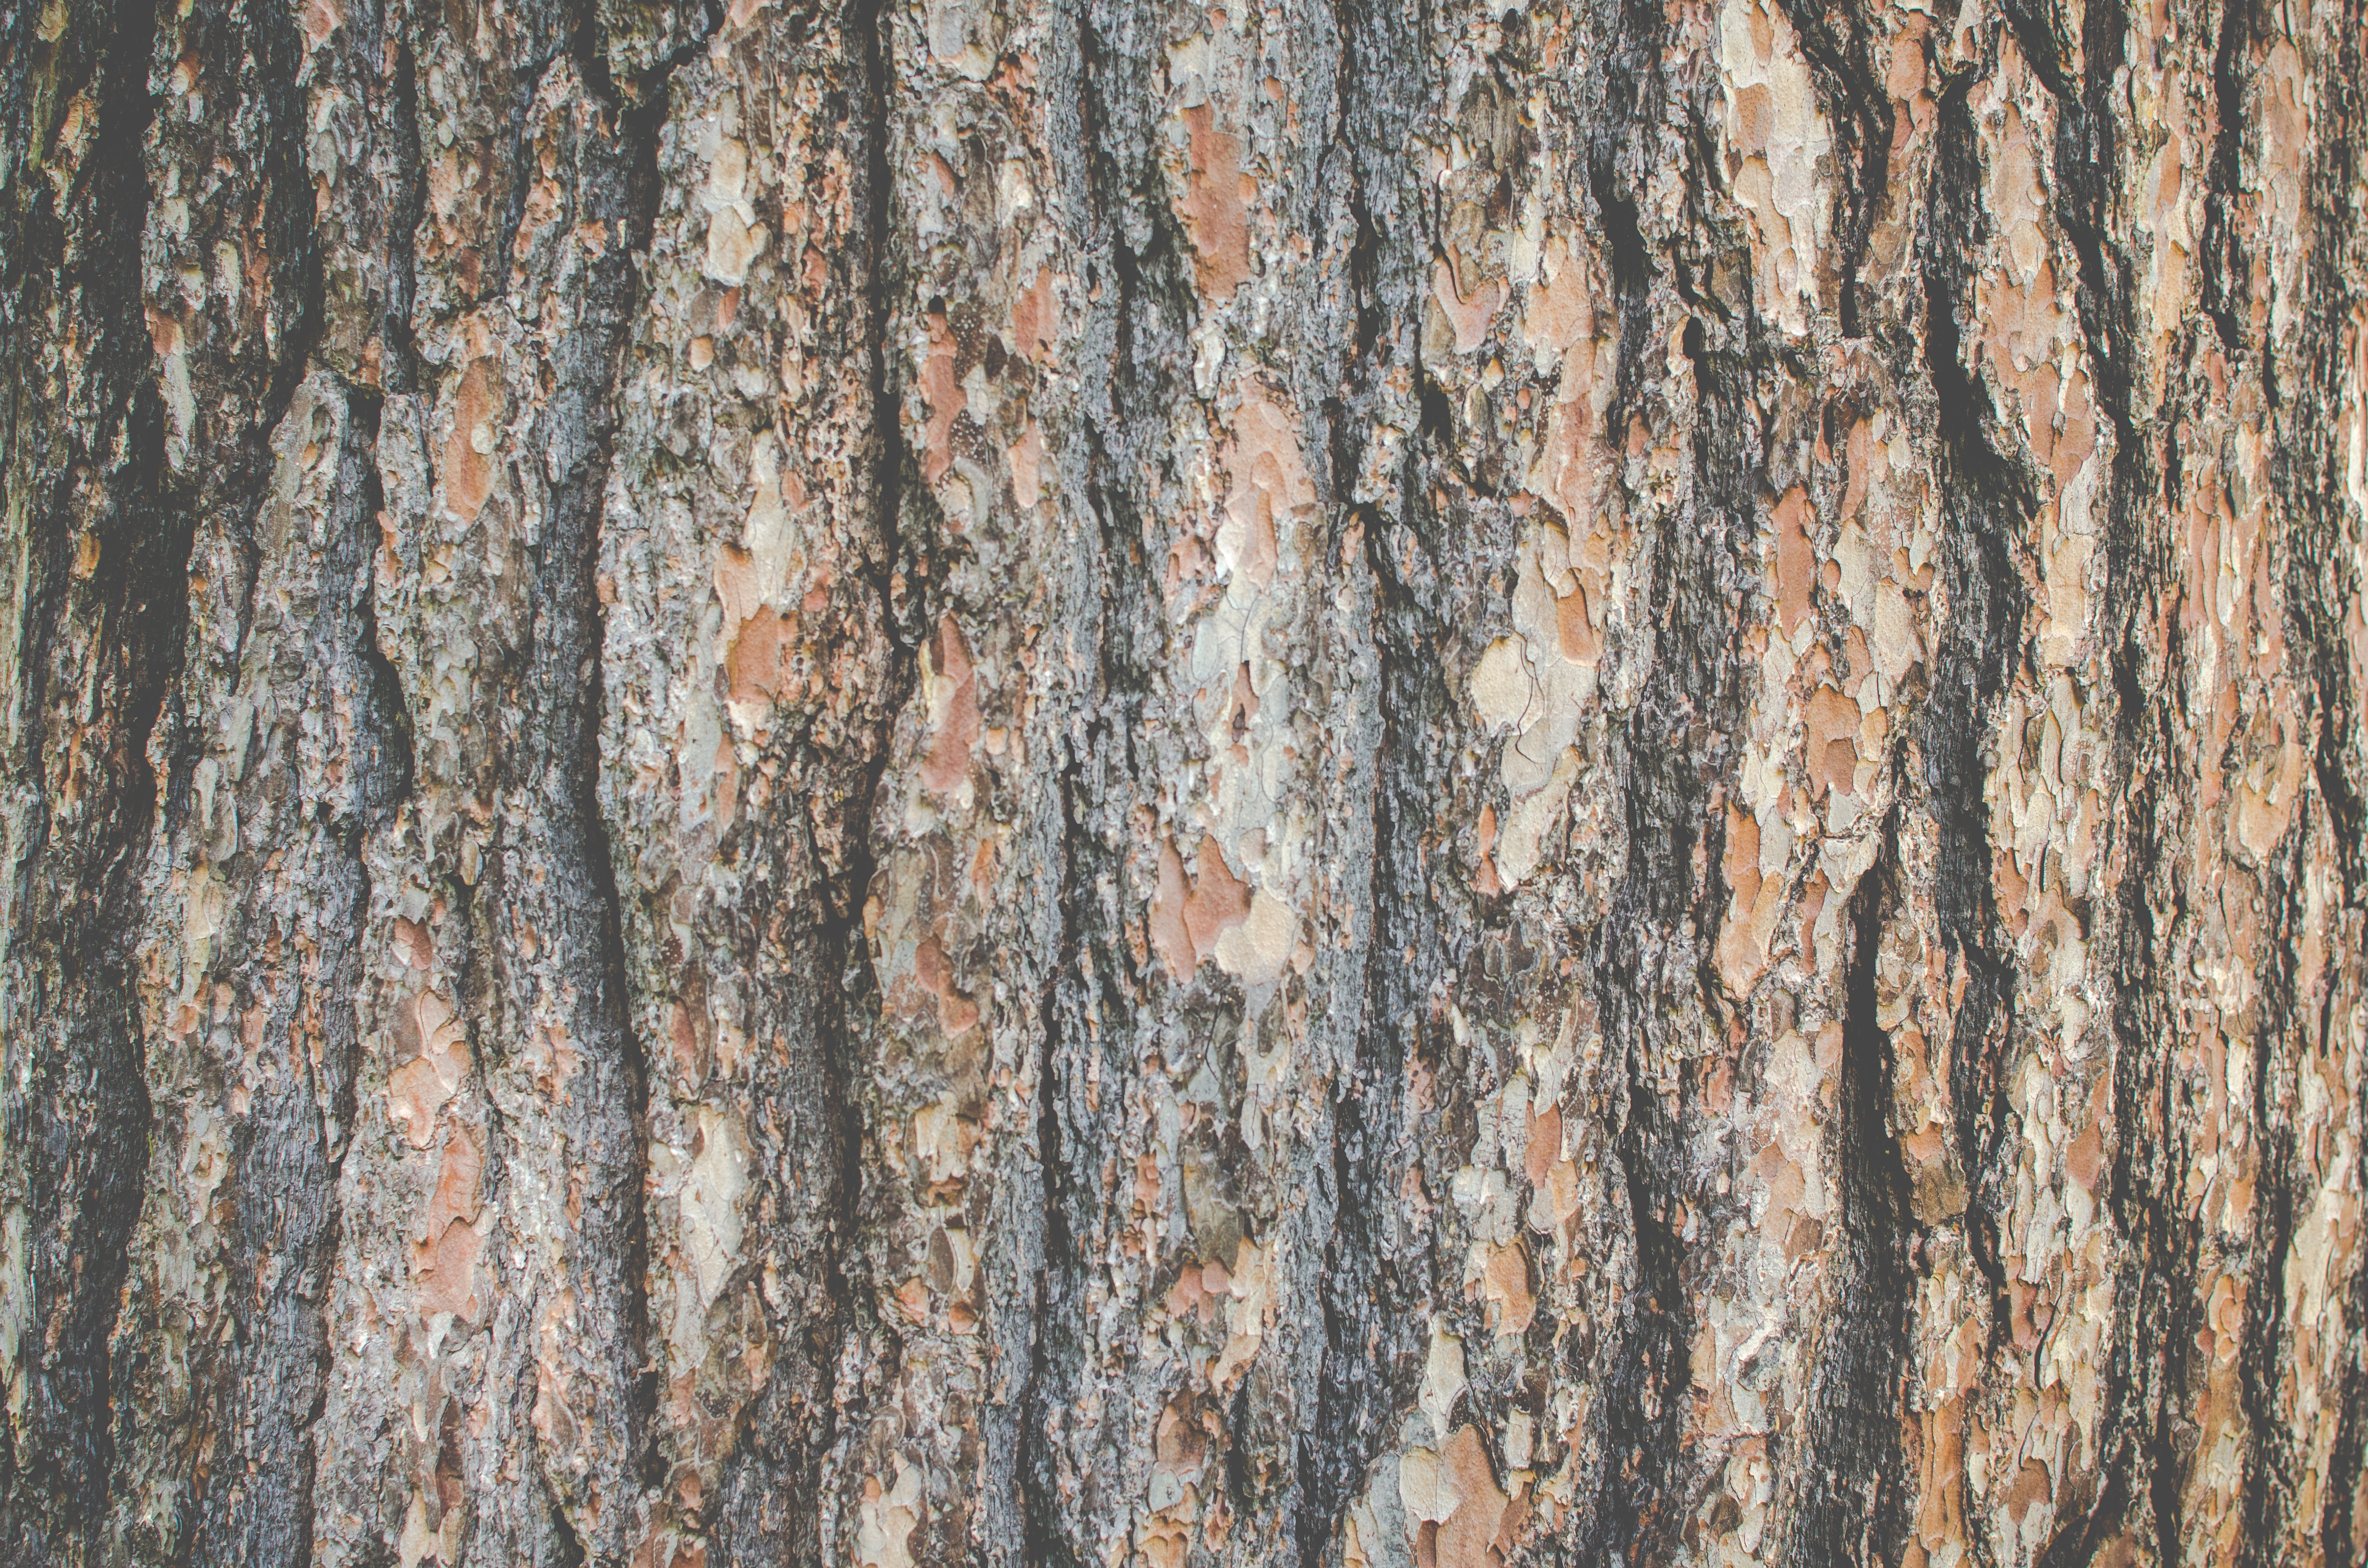
tree, forest, branch, plant, wood, texture, leaf, trunk, birch, soil, twig, flowering plant, plant stem, woody plant, land plant